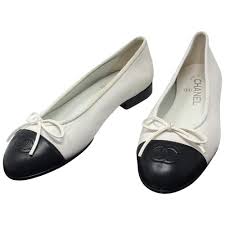
Label: Ballet Flat